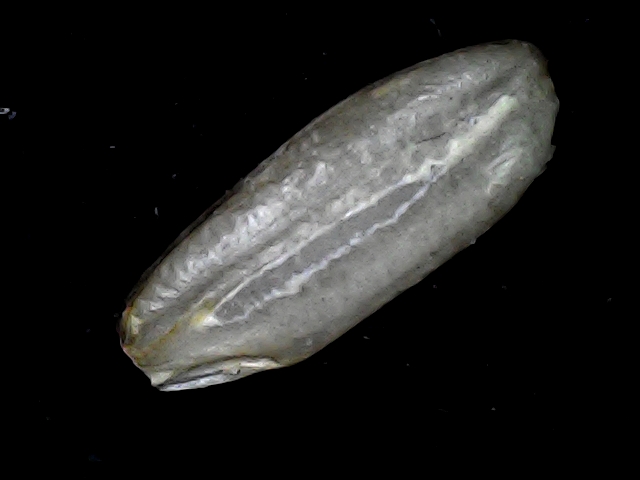
Rice variety: BD91